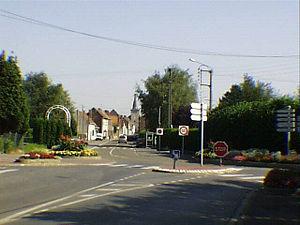
Nomain
Nomain est une commune française, située dans la Pévèle, dans le département du Nord en région Hauts-de-France.